Escanaba in da Moonlight

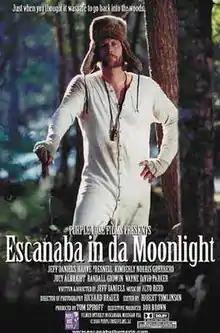
Film poster

Escanaba in da Moonlight is a 2001 American comedy film written, directed, and starring Jeff Daniels. It is a comedy about hunting and hunting traditions and is set (and filmed) in the Escanaba, Michigan area. The film uses Upper Peninsula language and slang. The movie is the film adaptation of the play of the same name, which premiered at Daniels' Purple Rose Theatre in Chelsea, Michigan.